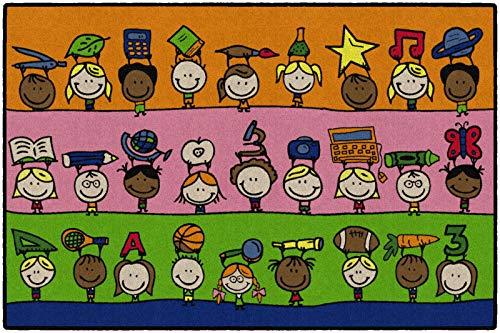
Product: Flagship Carpets Fun at School Rug, Children's Classroom Educational Carpet, 4'x6', Rectangle
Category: Home & Kitchen | Home Décor | Kids' Room Décor | Rugs
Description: Carpet size 4'x6'.
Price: $73.00
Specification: Product Dimensions:         48 x 72 x 0.5 inches ; 11 pounds    |Shipping Weight: 11.2 pounds (View shipping rates and policies)|ASIN: B00KWGJKSA|Item model number: CE190-22W|    #417    in Kids' Rugs